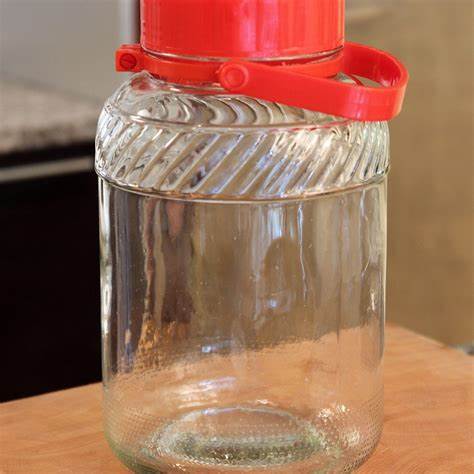
Waste category: glass